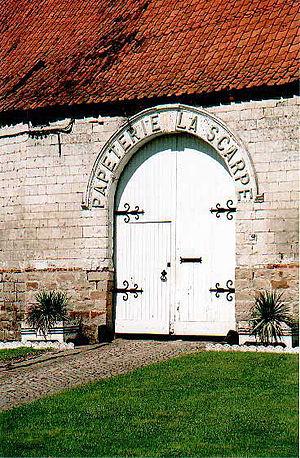
Ancienne fabrique de papier à Frévin-Capelle.
Frévin-Capelle est une commune française située dans le département du Pas-de-Calais en région Hauts-de-France.